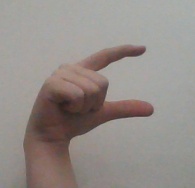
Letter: dal